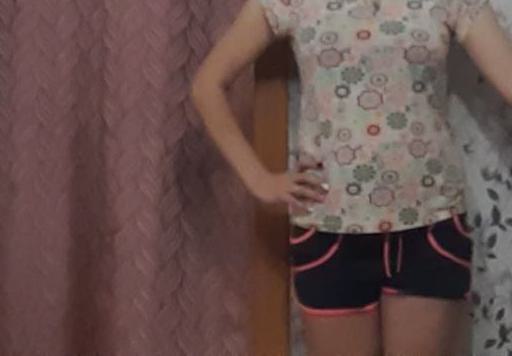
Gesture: no_gesture